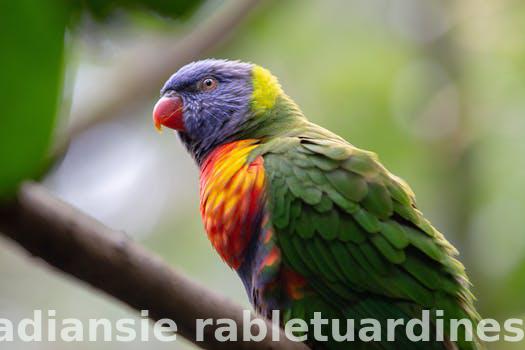
Label: Watermark